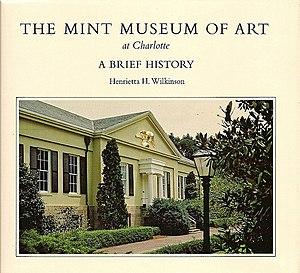
La Monnaie de Charlotte était la première succursale de la Monnaie des États-Unis. Elle était située à Charlotte, en Caroline du Nord, et était spécialisée dans les pièces d'or.